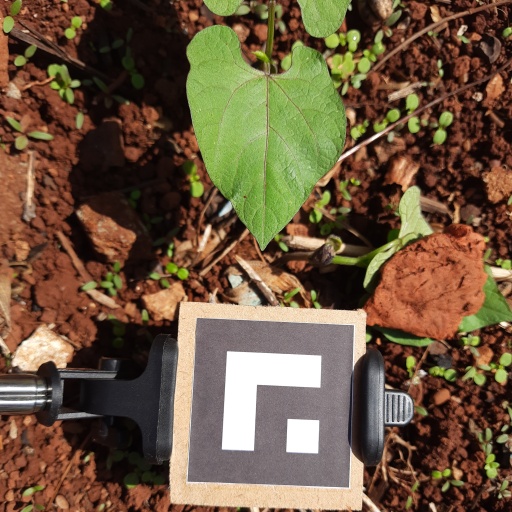
Observations: wavy surface, no eating holes, under sunlight